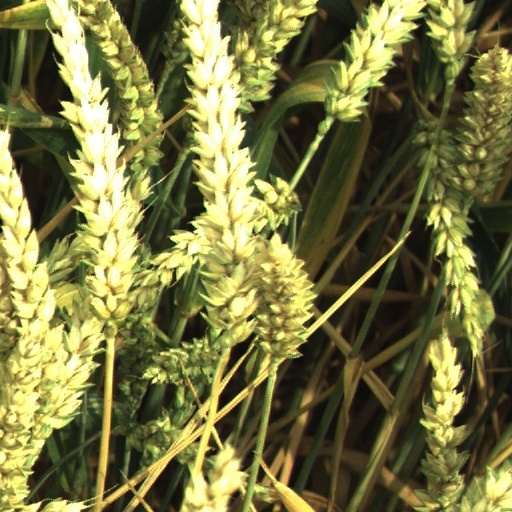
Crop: wheat